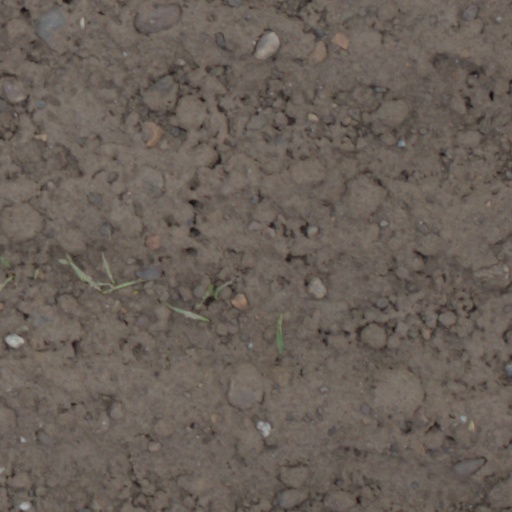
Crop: wheat